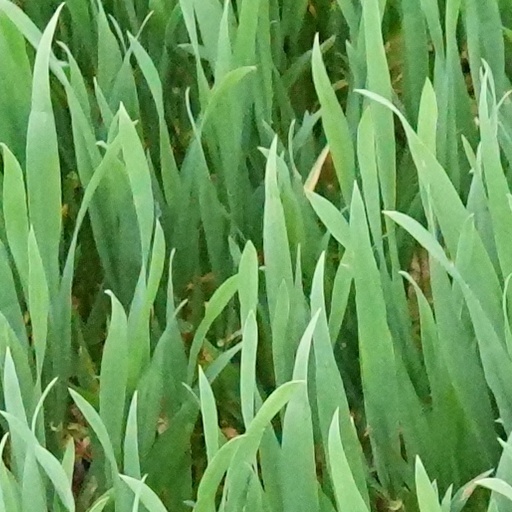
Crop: wheat